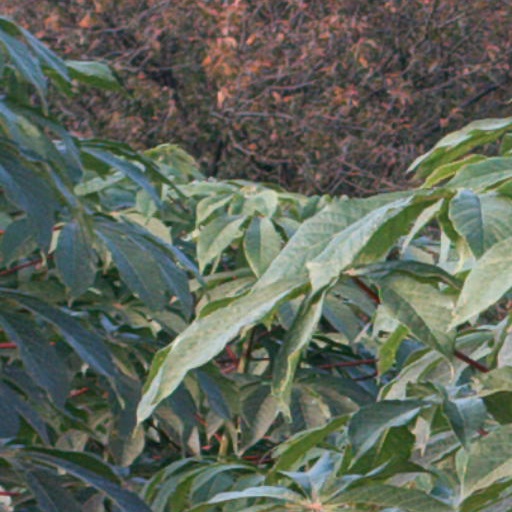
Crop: cassava